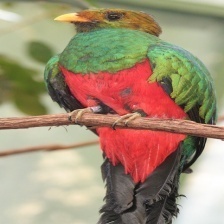
Species: QUETZAL
Scientific name: PHAROMACHRUS MOCINNO